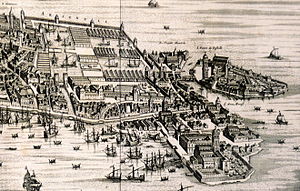
Republikken Venedigs økonomiske historie / Stagnation (1700–1797)
Arsenalet, Joan Blaeu: Nouveau théatre d'Italie, La Haye: Alberts 1724, Bd. 1, billede 30, udsnit
Republikken Venedigs økonomiske historie har især været forbundet med handel. Gennem skiftende tider har Venedig haft handel som en afgørende forudsætning for sin trivsel, til dels suppleret med fremstillings- og forædlingsvirksomhed.